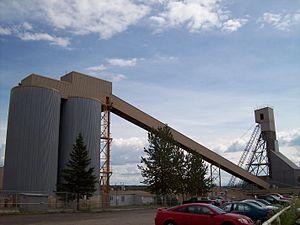
Saint-Honoré est une ville du Québec située dans la région administrative du Saguenay–Lac-Saint-Jean. Pour la distinguer des deux autres villages québécois portant le même nom, la localité est aussi connue sur le nom de Saint-Honoré-de-Chicoutimi. Elle fait partie de la municipalité régionale de comté du Fjord-du-Saguenay et est située dans l'aire urbaine de la ville de Saguenay.